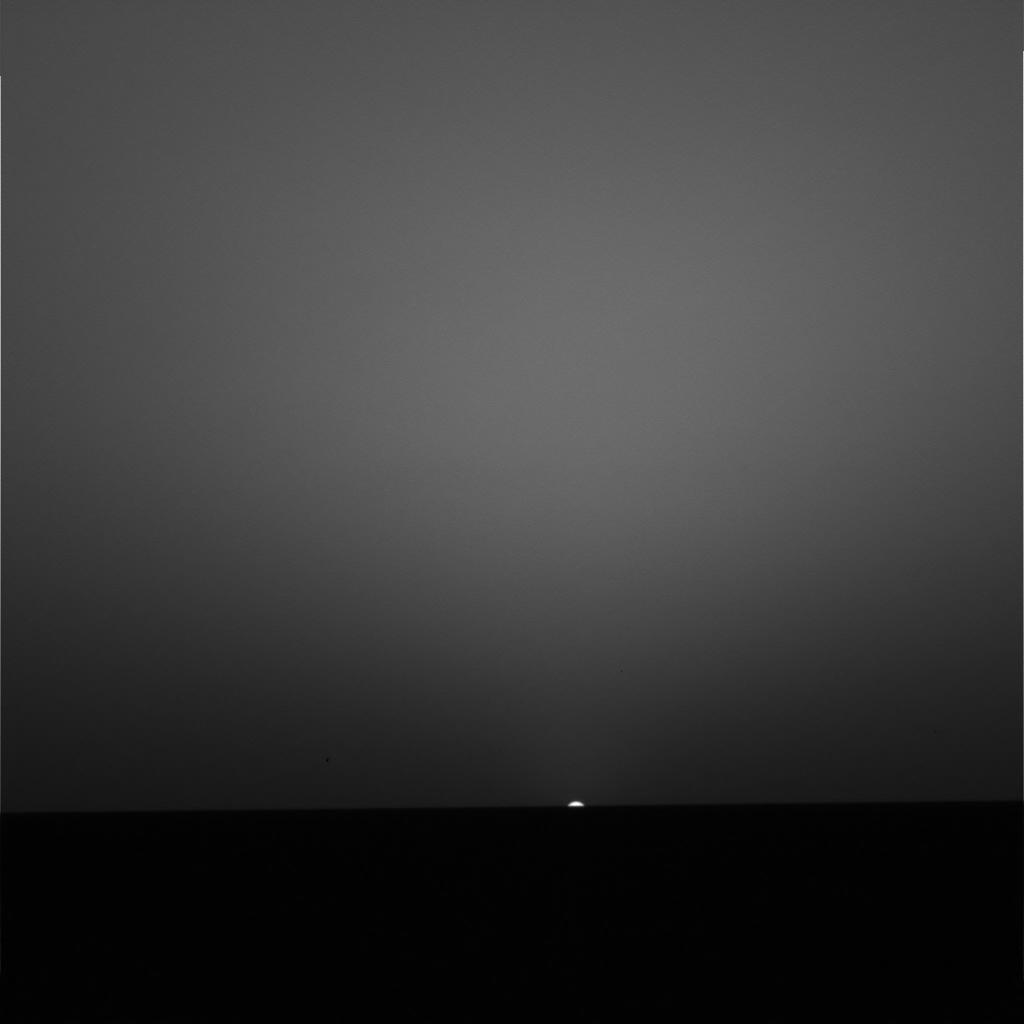
Surface features visible: Astronomy, Sky